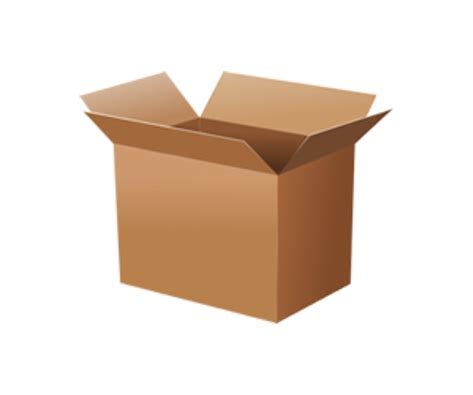
Label: cardboard